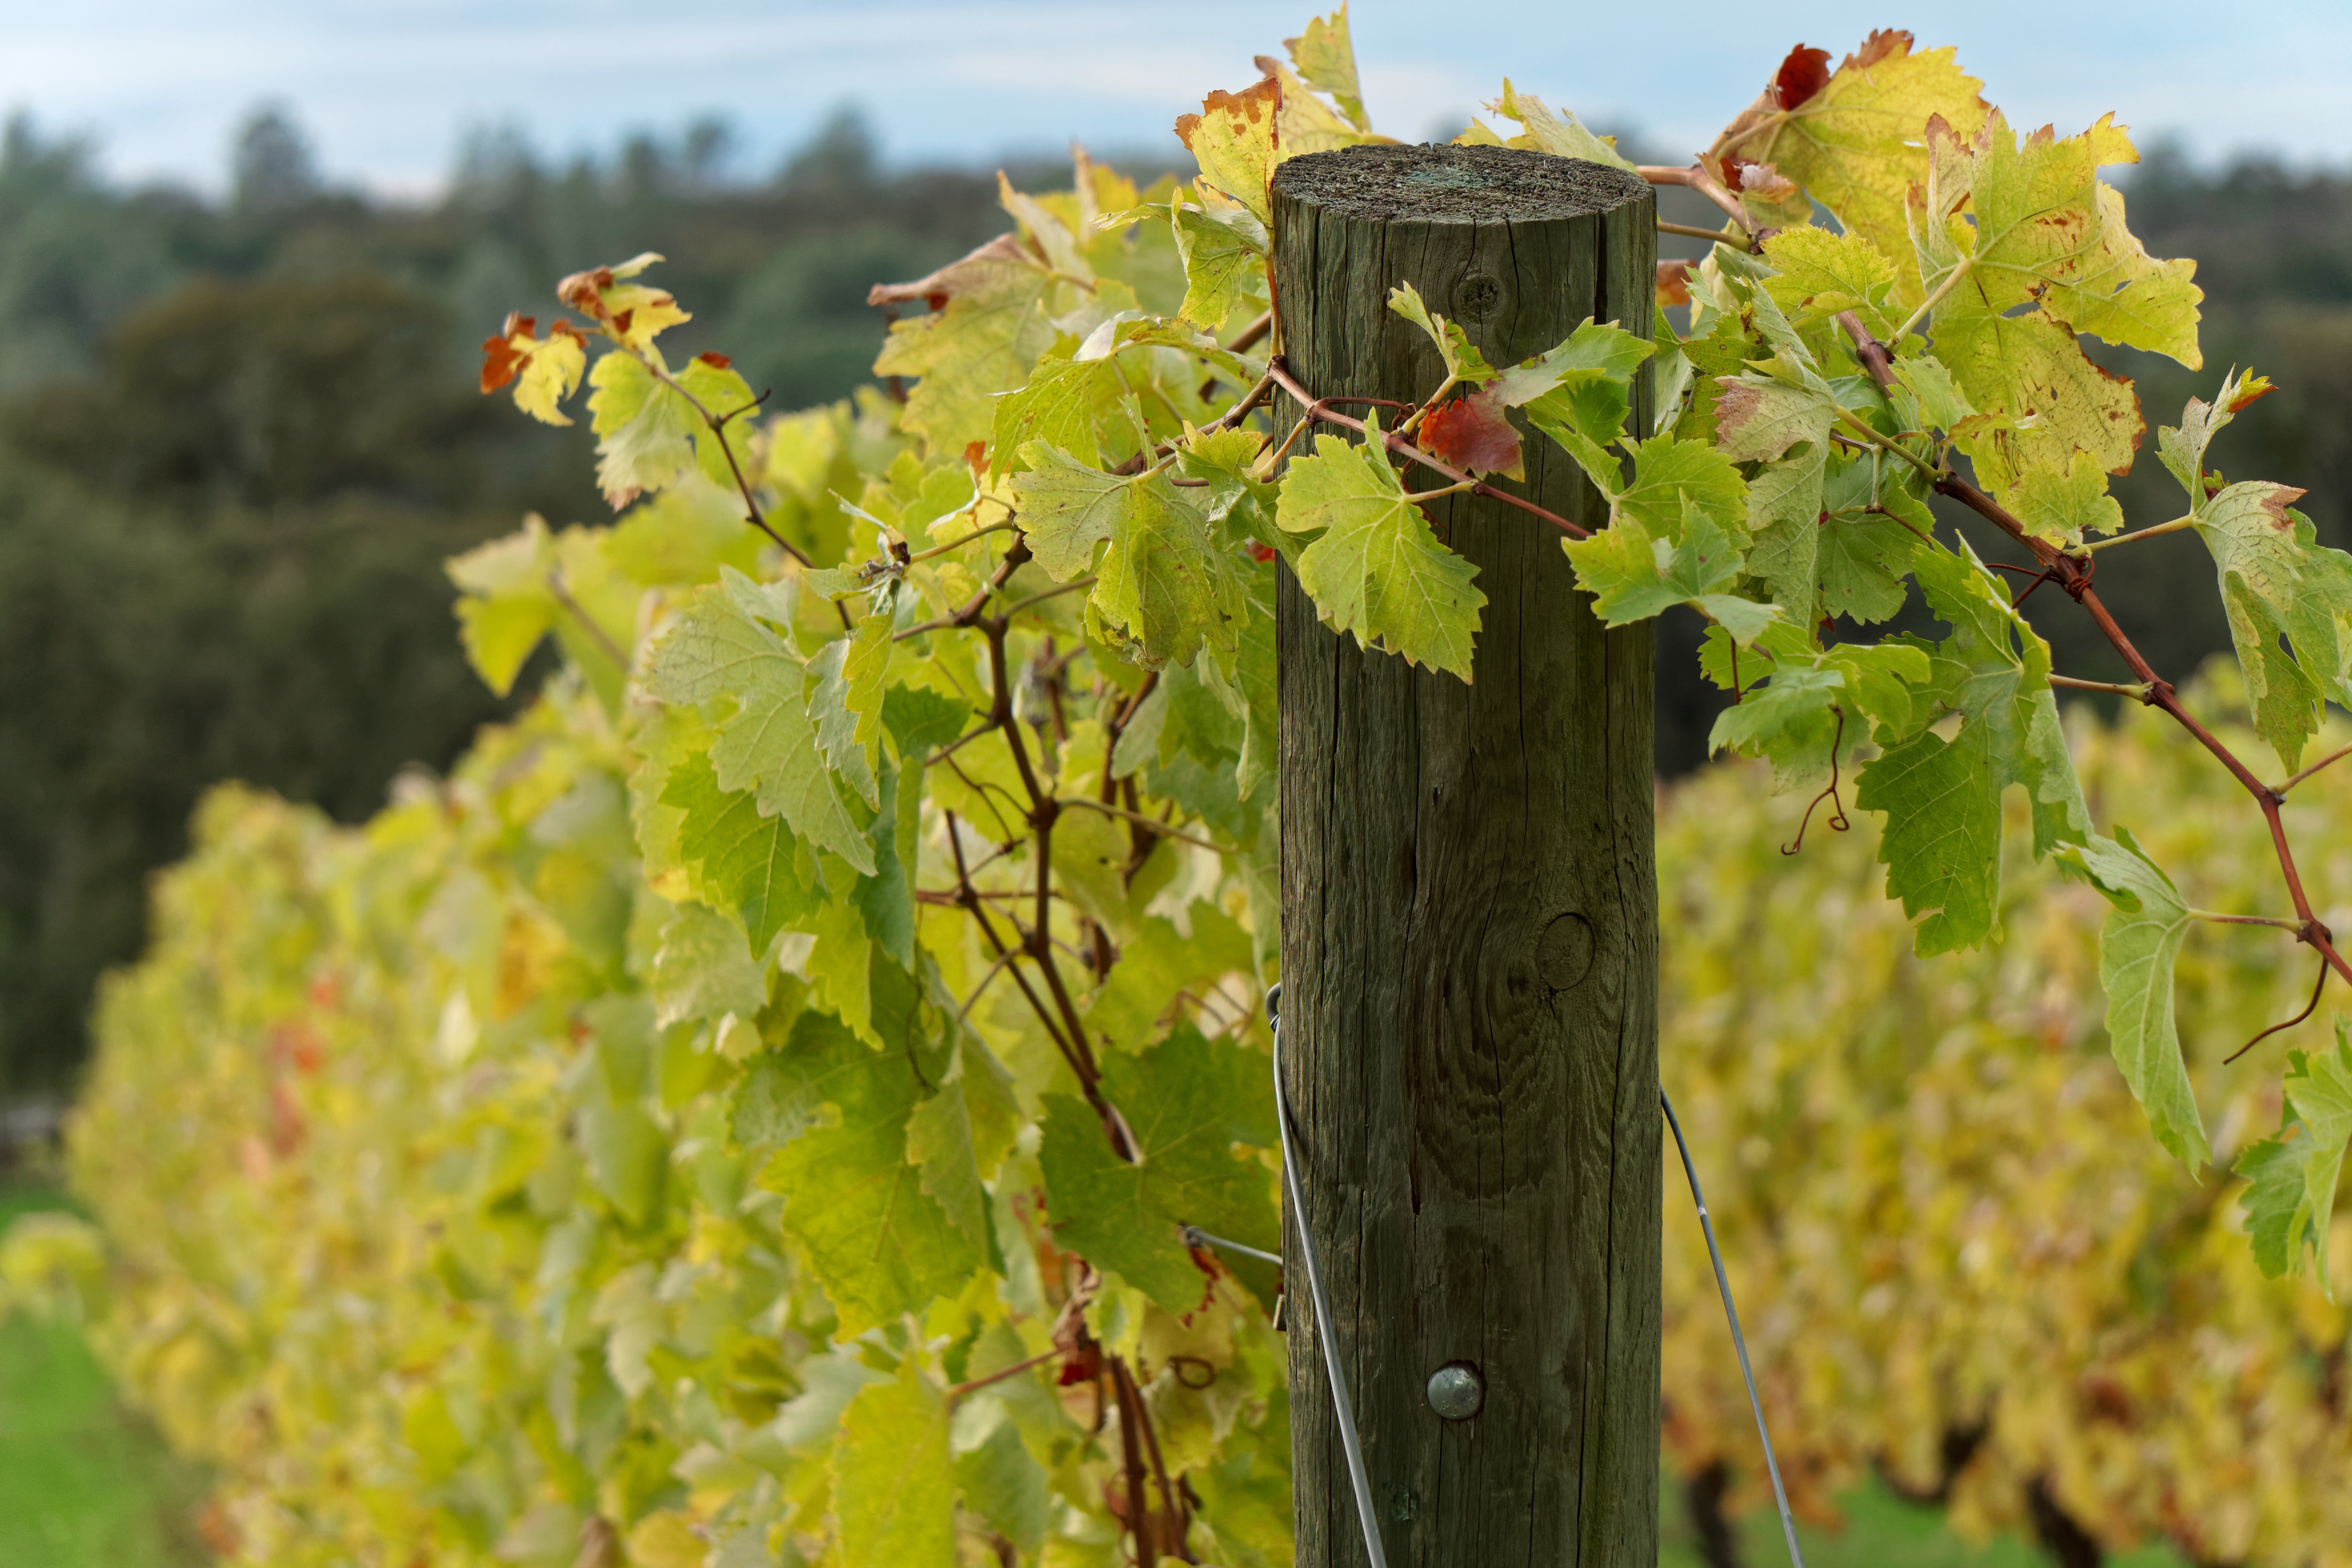
tree, branch, plant, grape, vineyard, fruit, leaf, flower, food, green, produce, autumn, yellow, agriculture, season, shrub, flowering plant, vitis, woody plant, land plant, grapevine family